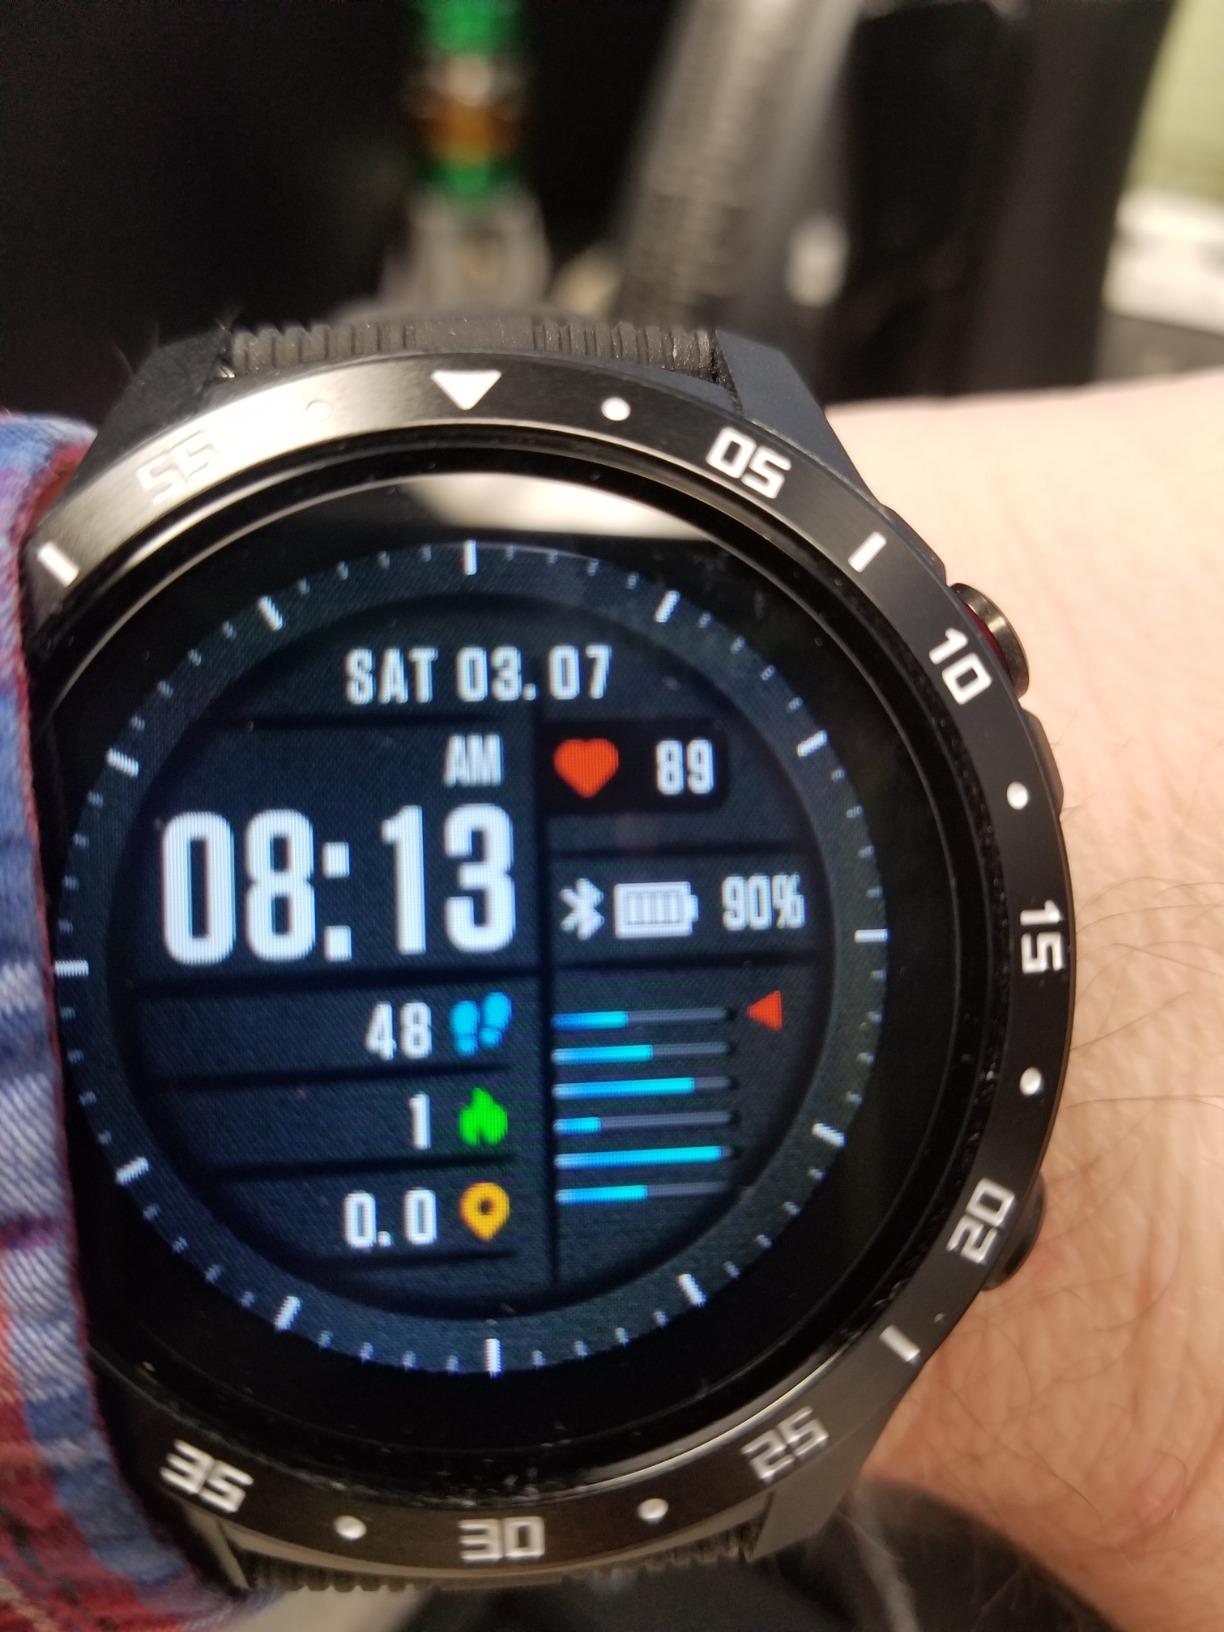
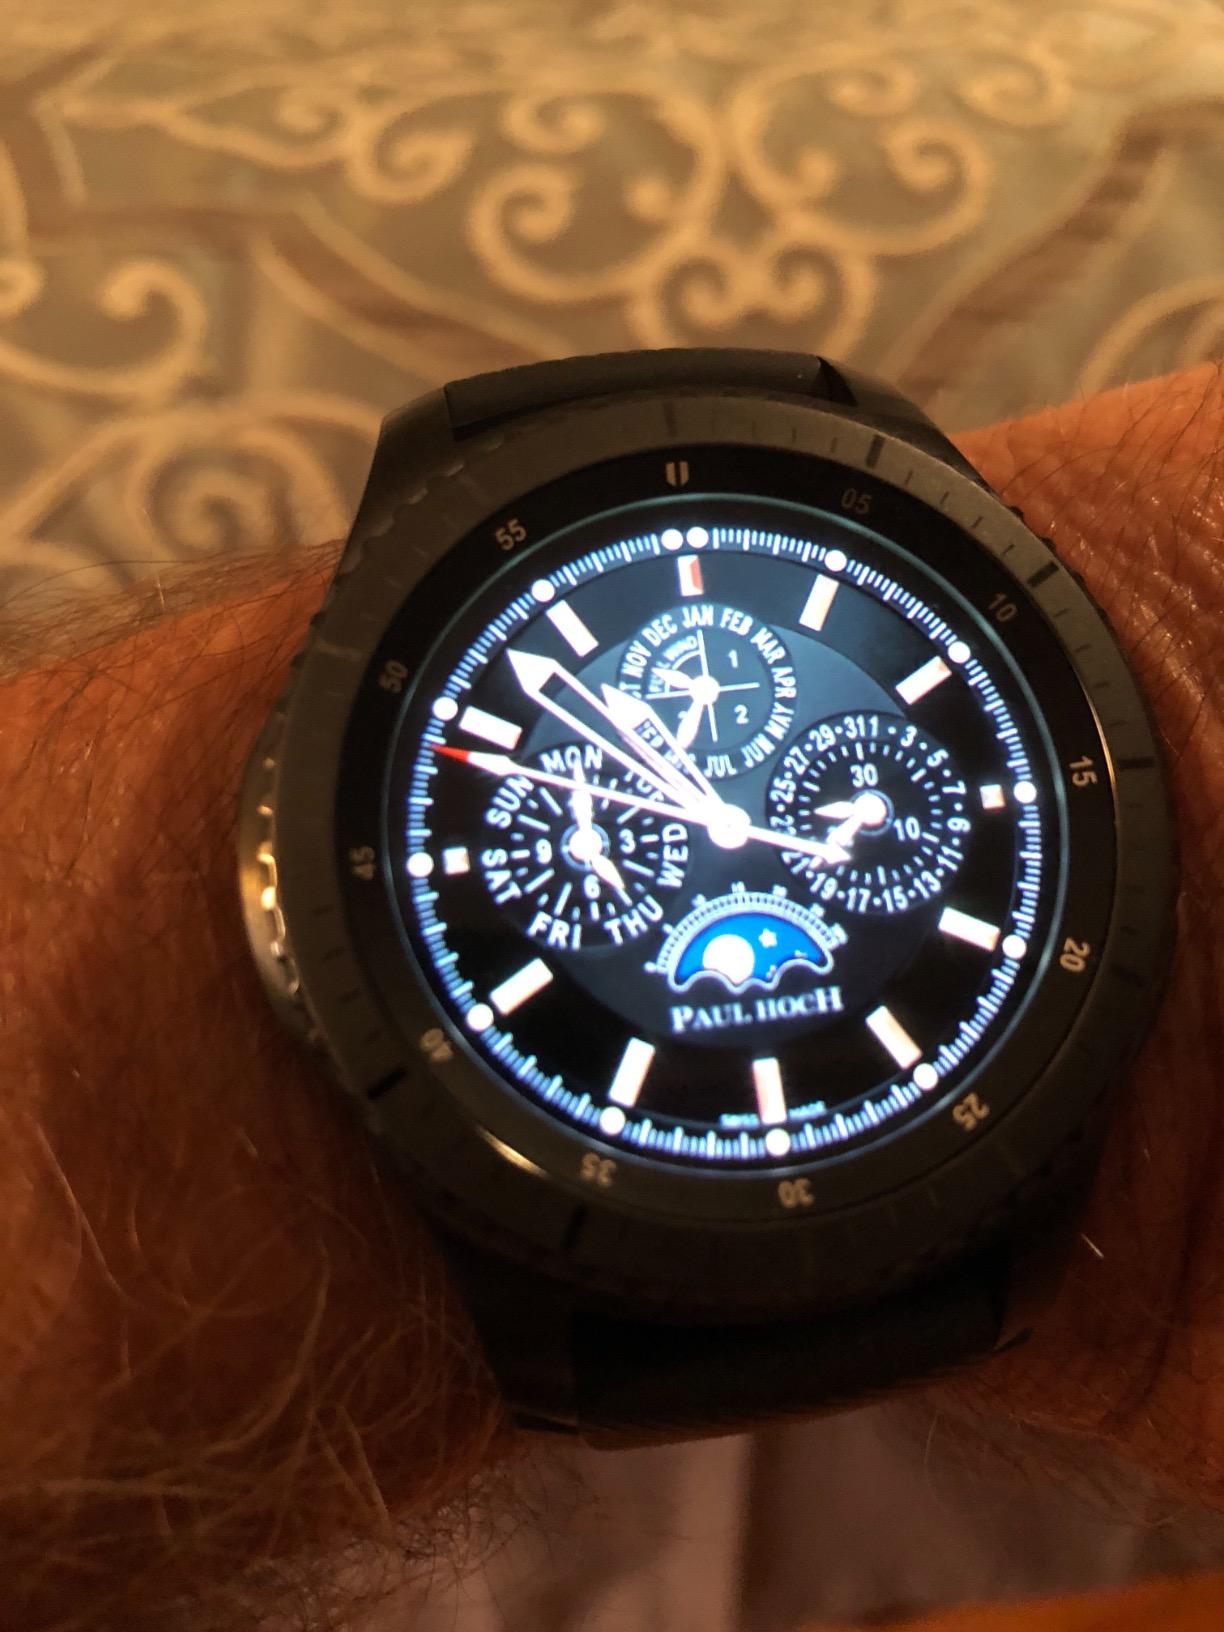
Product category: smartwatch
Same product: no